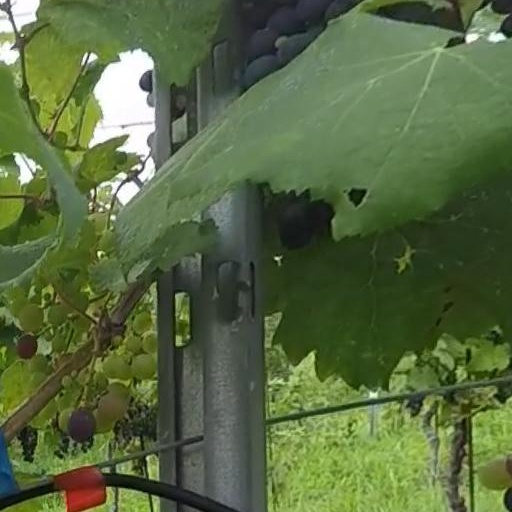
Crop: grape